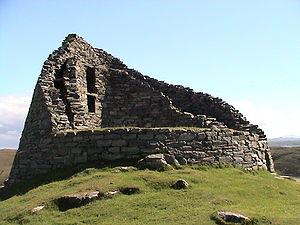
L’archéologie et la géologie continuent de révéler les secrets de l’Écosse préhistorique, dévoilant un passé complexe et important, bien avant que les Romains ne fassent entrer l’Écosse dans l’histoire écrite. Évidemment, pendant cette période il n’est ni question d’Écosse en tant que nation, ou d’identité écossaise. Mais s’attarder sur cette aire géographique aide à mieux comprendre les origines de vestiges et de monuments qui sont toujours largement visibles, et à comprendre les racines de l’histoire de l’Écosse.
Un broch est une construction en pierre sèche en forme de tour conique et creuse, de la fin de l'âge du fer britannique, que l'on trouve en grand nombre et exclusivement dans les Highlands de l'Écosse et les archipels des Hébrides, des Orcades et des Shetlands. Son nom vient du scots burgh. Constitués généralement d'une double enceinte, les brochs comportaient deux étages et pouvaient s'élever à plus de quinze mètres au-dessus du sol. Autour, comme au broch de Gurness, on peut parfois trouver les restes d'un habitat. On pense que certains brochs ont été construits par les Pictes mais certains ont servi bien plus tard, comme le broch de Mousa, qui fut utilisé comme refuge à l'époque viking.